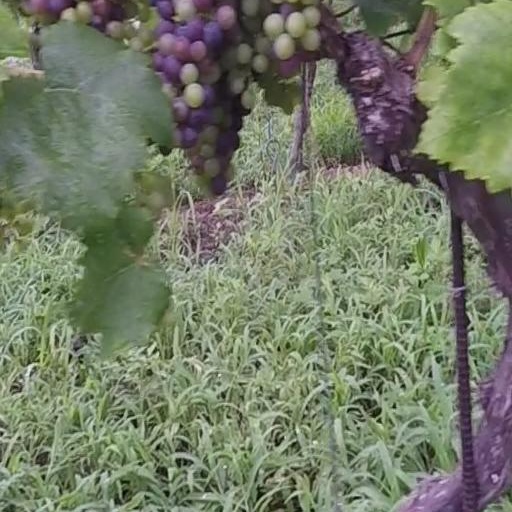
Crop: grape